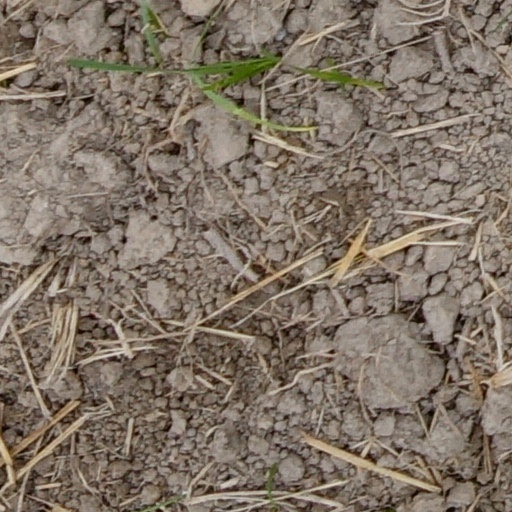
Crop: wheat